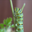
Label: caterpillar